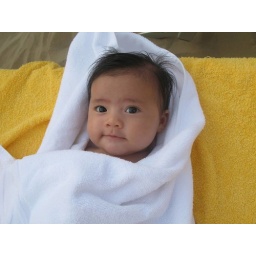
A. in white towel (6)